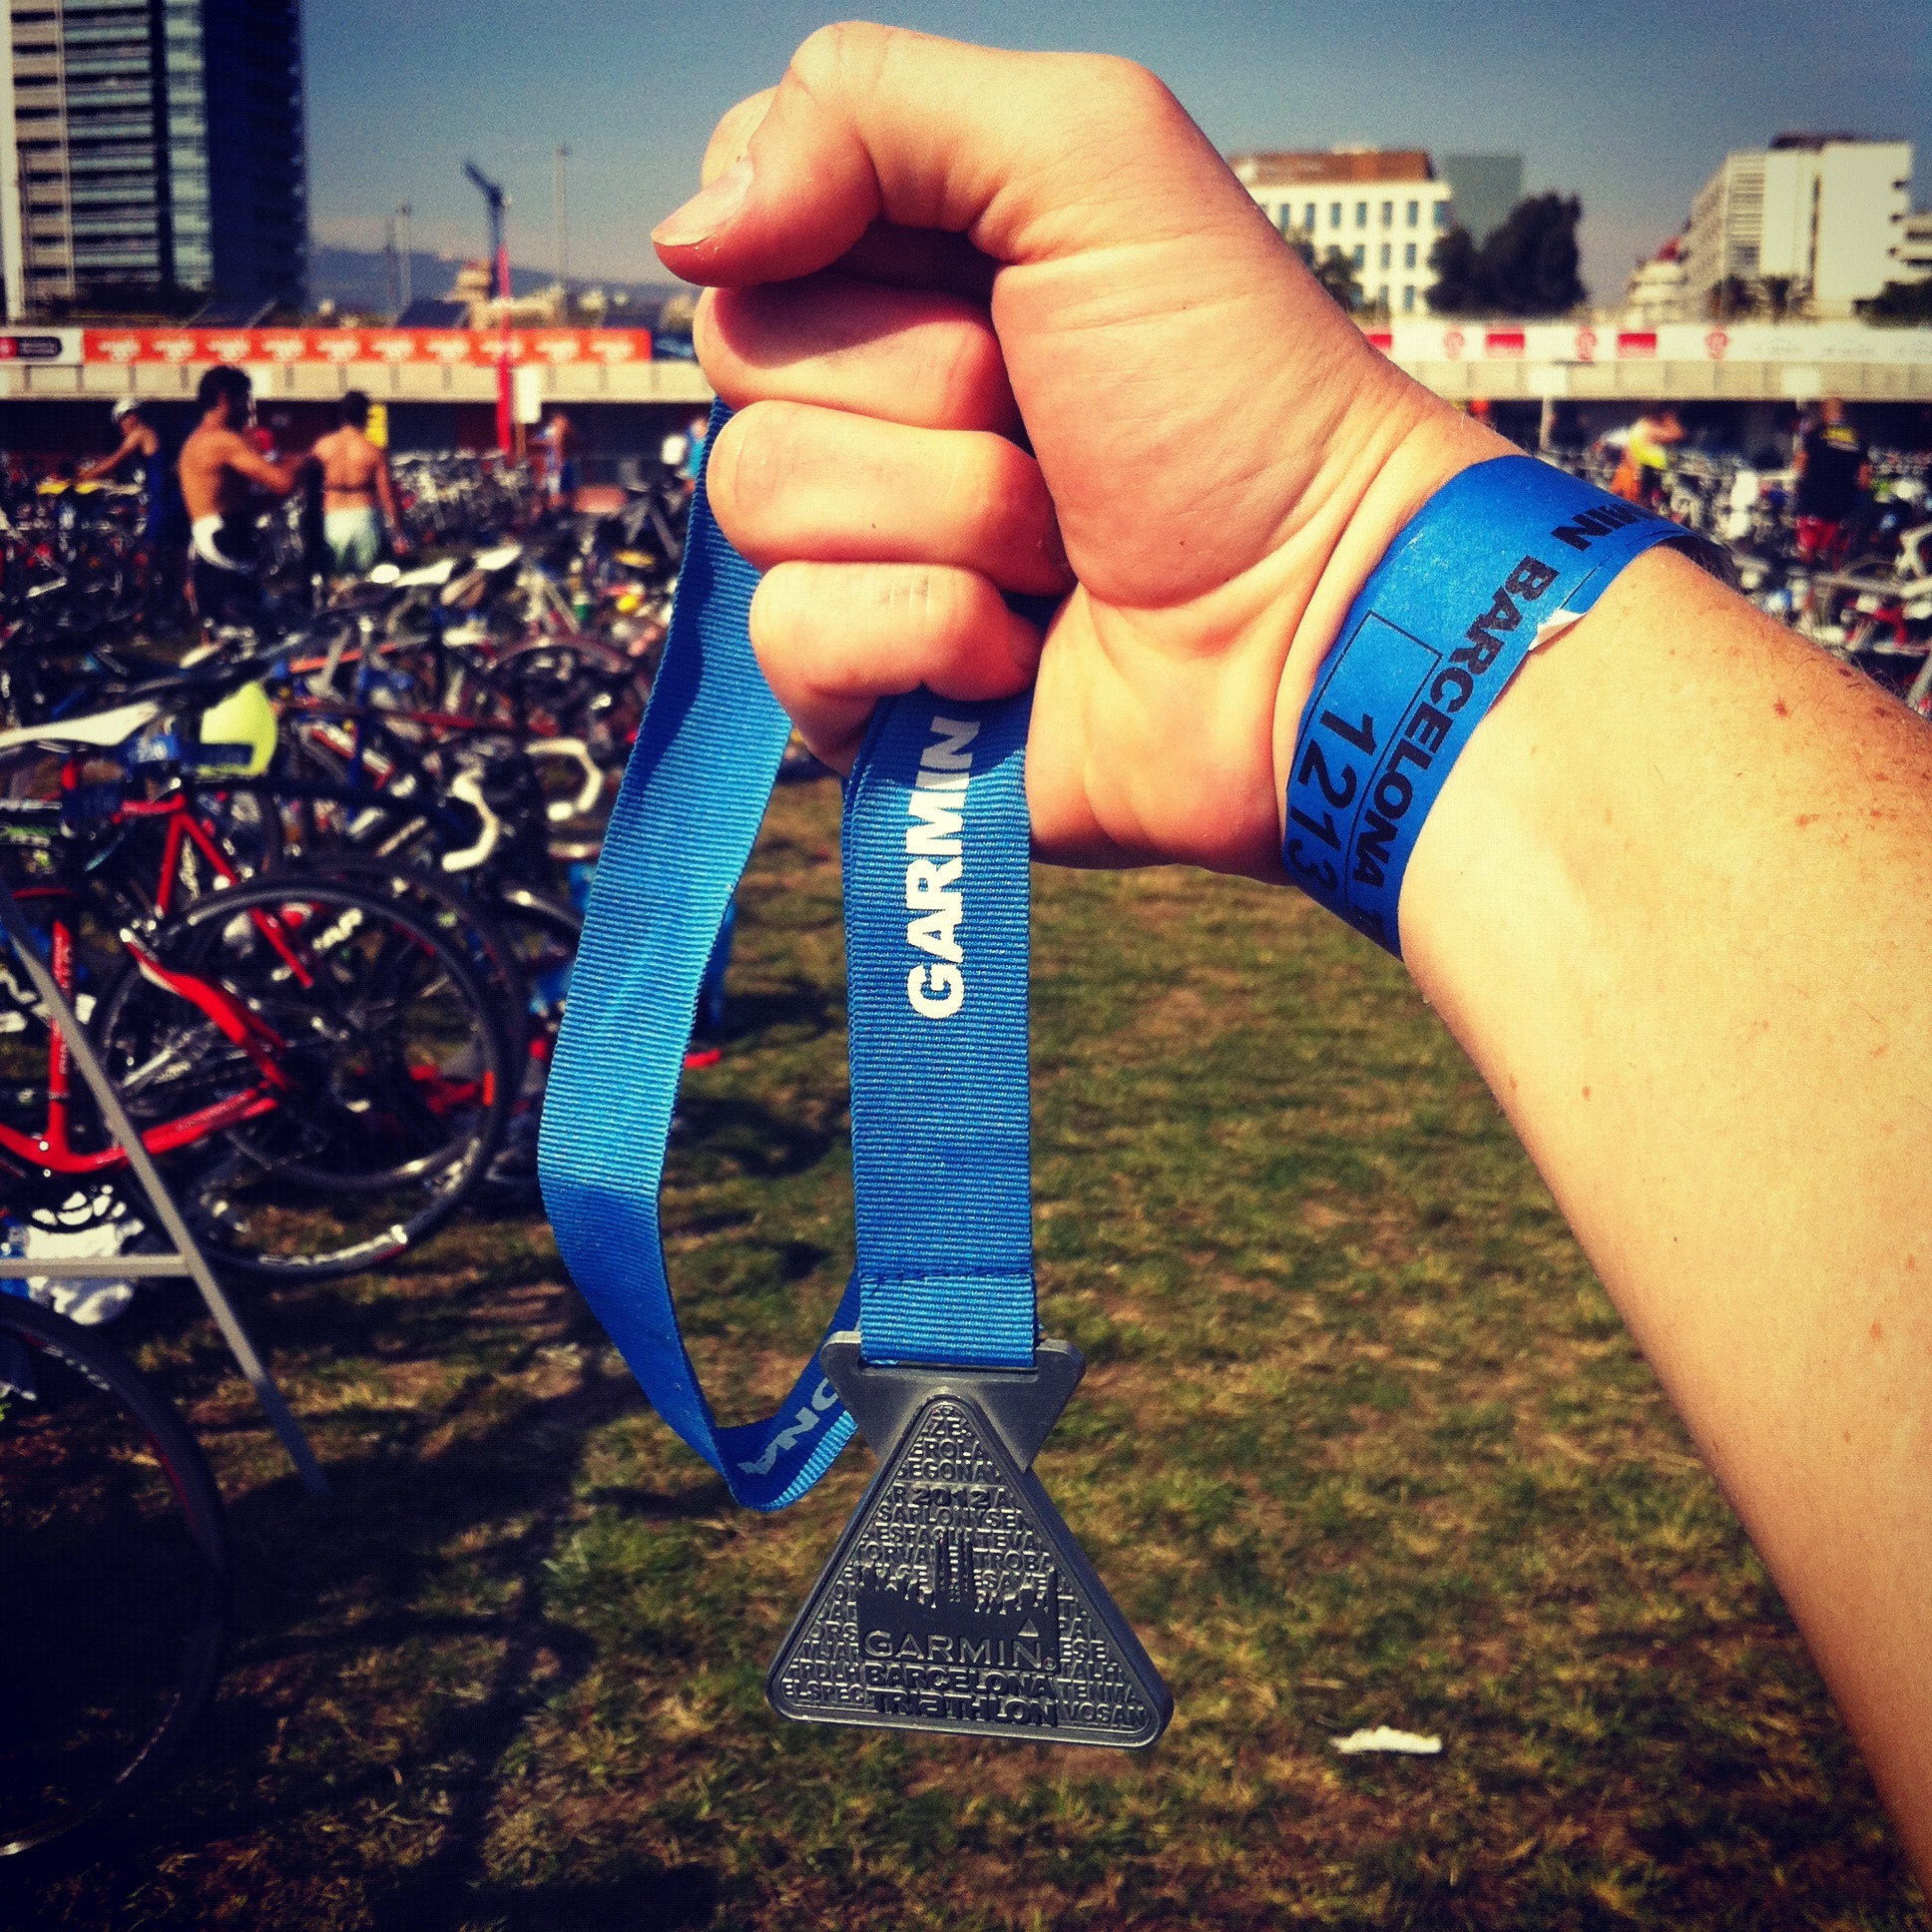
hand, sport, run, bicycle, leg, swim, arm, muscle, image, winner, triathlon, finalist